Tatarstan Airlines

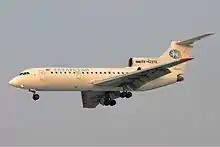
A Tatarstan Airlines Yakovlev Yak-42 approaches Domodedovo International Airport in 2005.

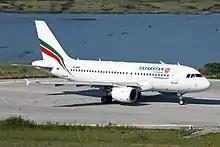
An Airbus A319 of Tatarstan Airlines at Corfu International Airport in 2012

Tatarstan Airlines was founded in 1993 and started flights in 1999. It operated scheduled flights to destinations in Russia and abroad including seasonal charter flights to holiday destinations.